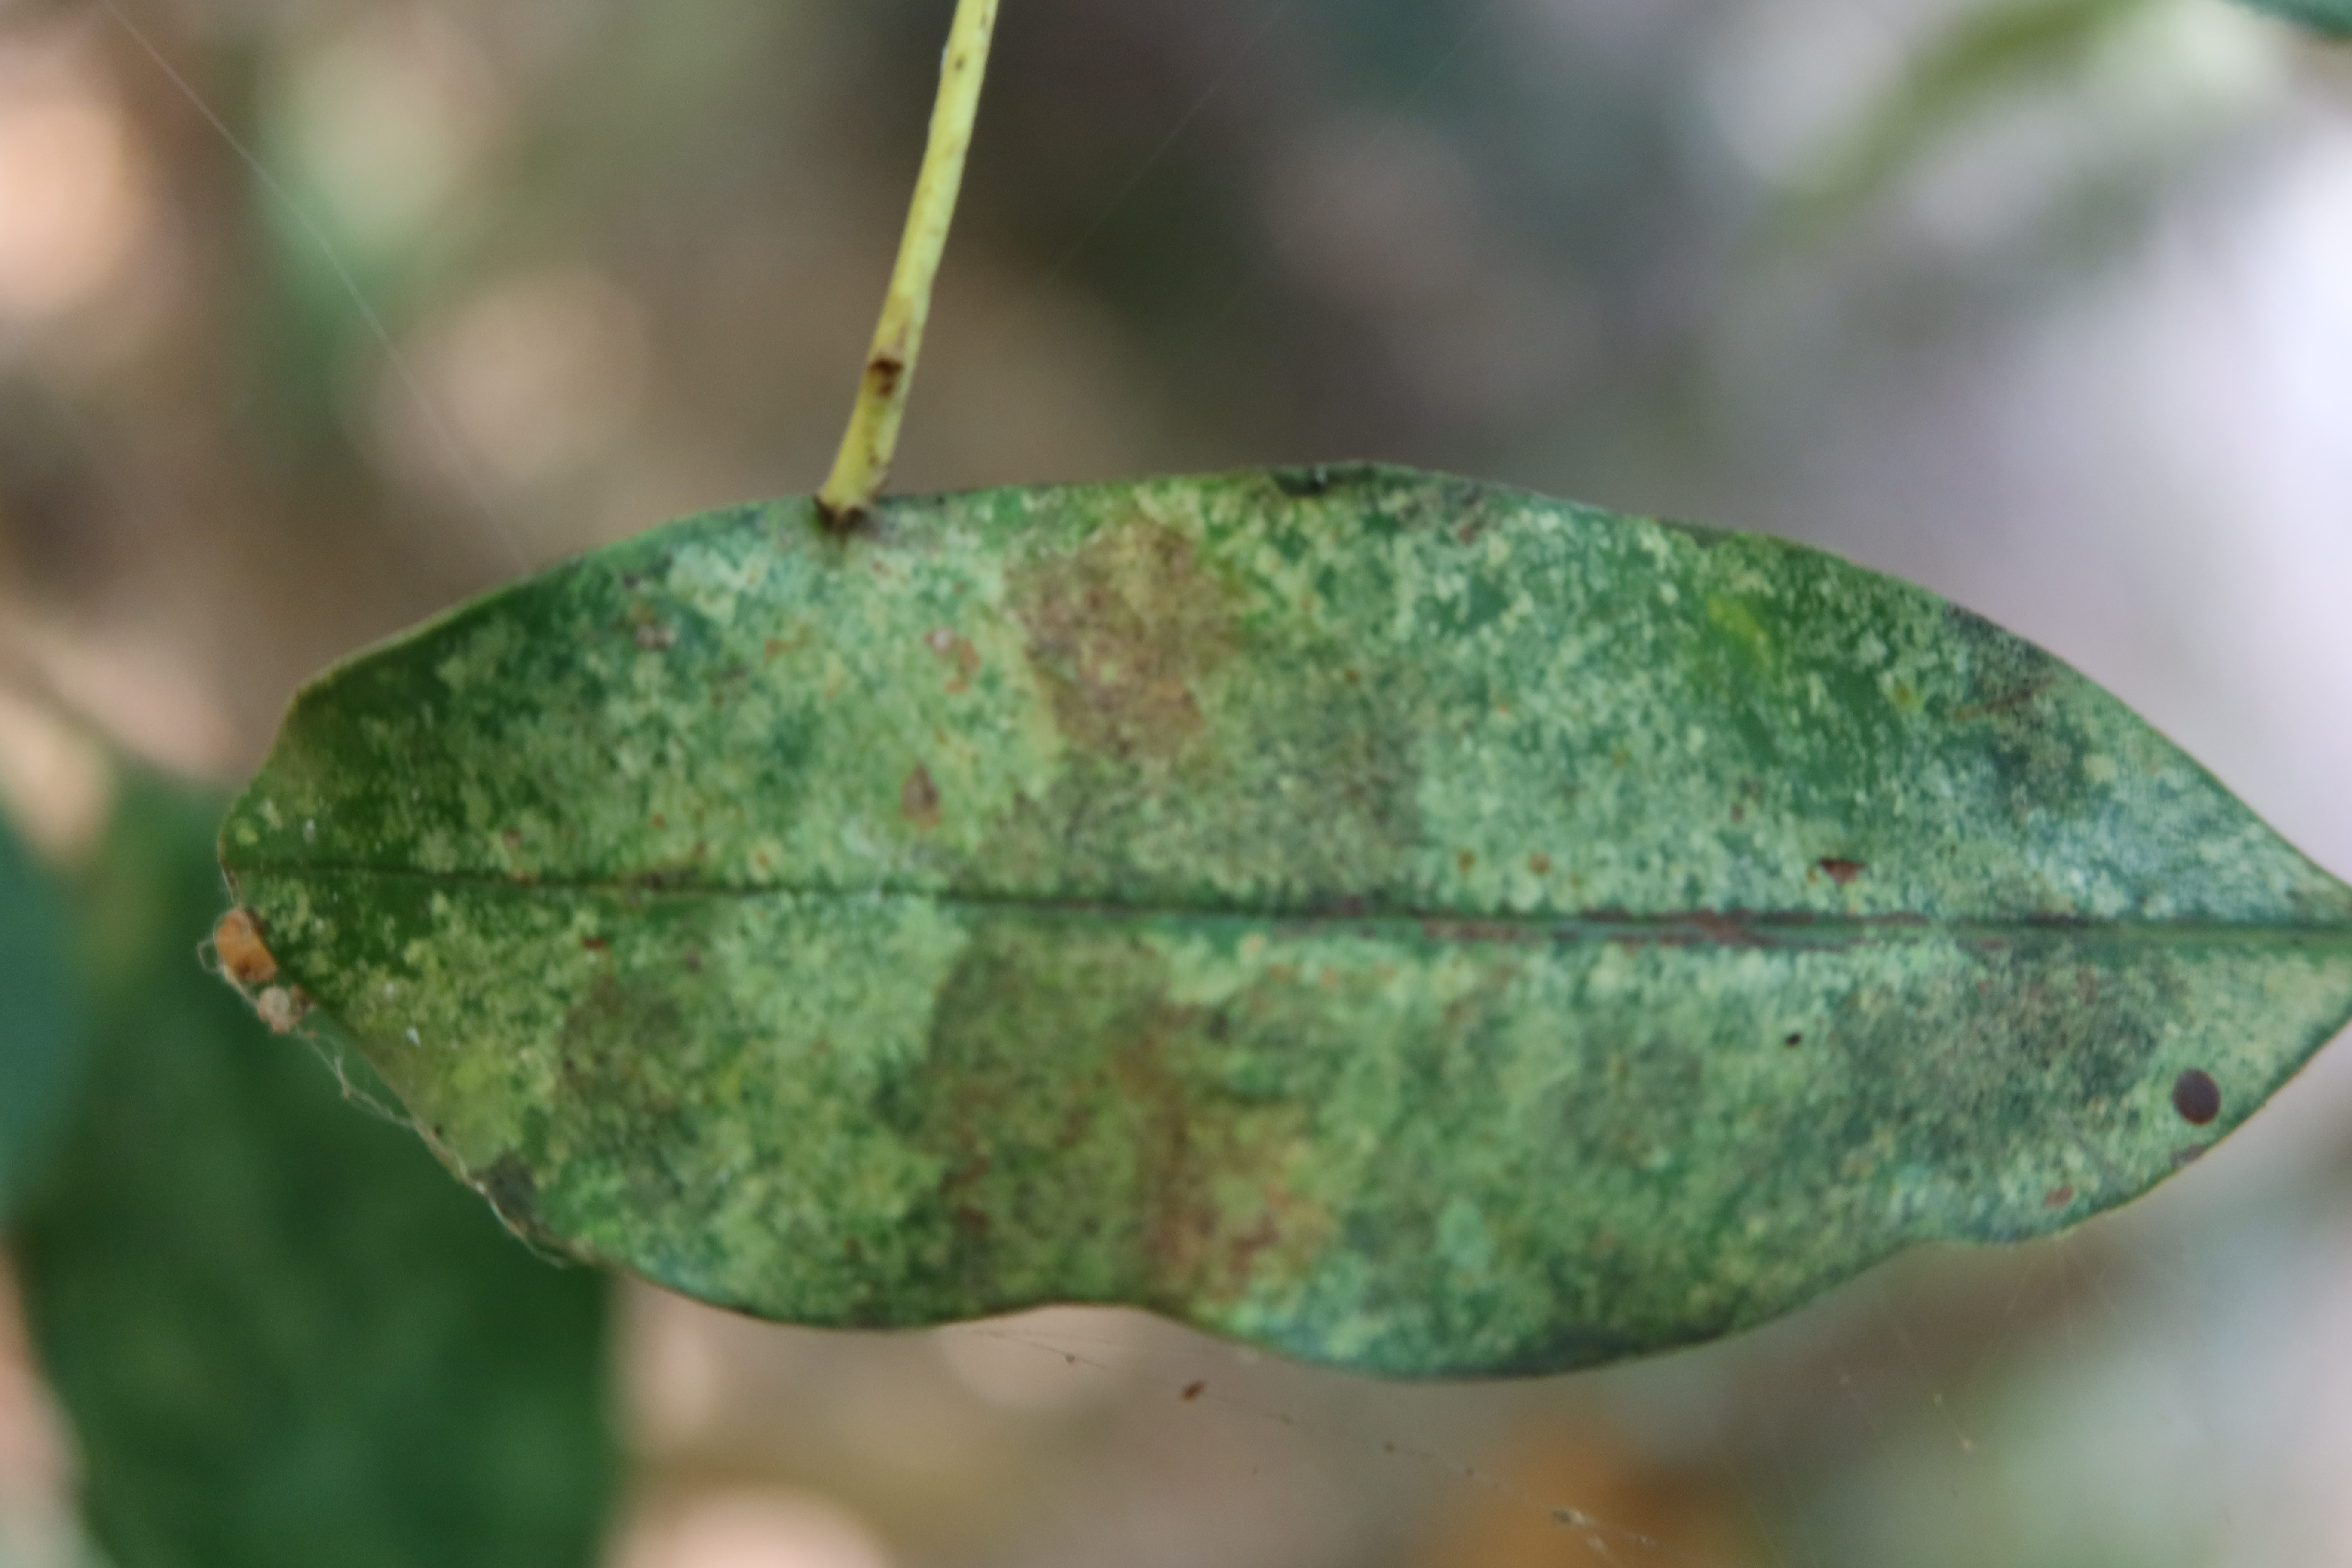
Label: Downy mildew